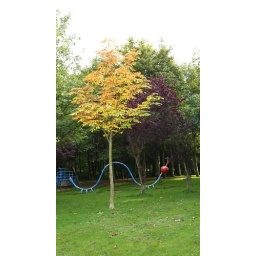
A particularly golden tree at Eglinton Park.I thought the play area in the background added to the colours of the image.